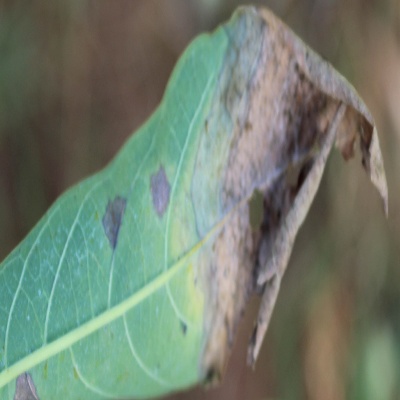
Crop: Cassava
Condition: bacterial blight